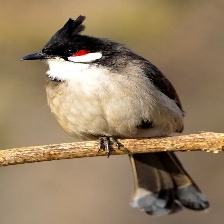
Species: RED WISKERED BULBUL
Scientific name: PYCNONOTUS JOCOSUS